Sulaiman Mountains

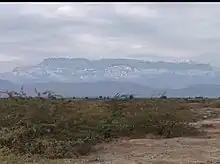
A view of Takht-e-Sulaiman from Kulachi tehsil

One of the highest peaks of the Sulaimans, the "Takht-i Sulaiman" ("Throne of Solomon") at high, was recorded by Ibn Battuta as the "Koh-i Sulaiman".